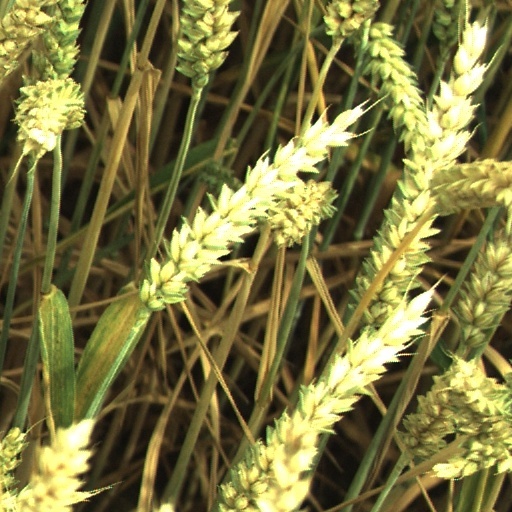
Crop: wheat